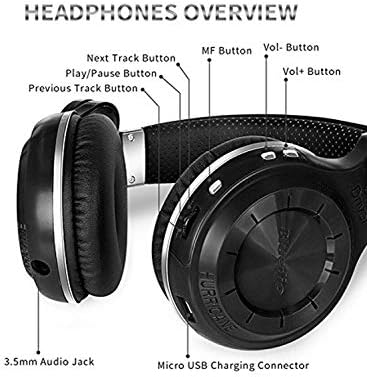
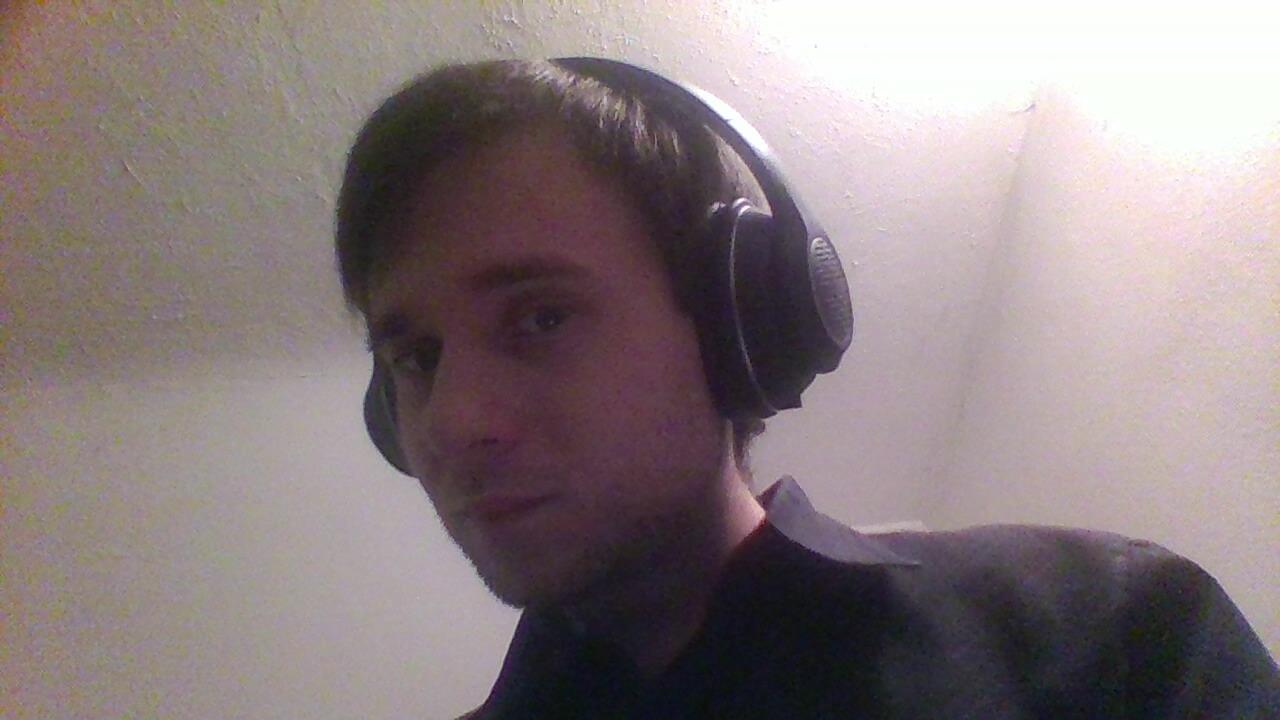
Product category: headphones
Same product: no